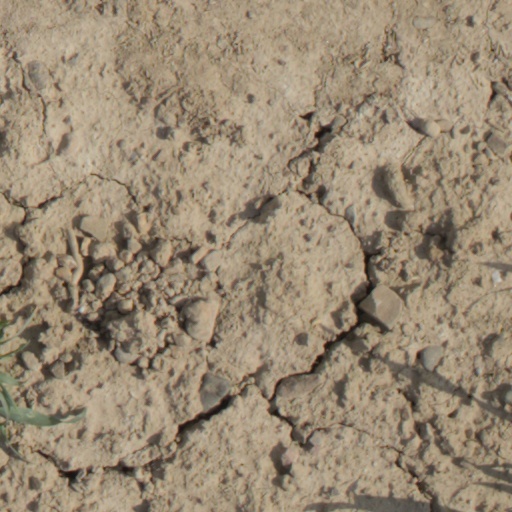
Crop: wheat